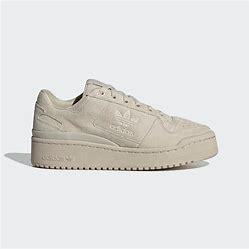
Brand: Adidas
Model: Forum Bold